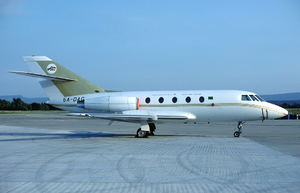
L'Armée de l'air de la Jamahiriya arabe libyenne ou Al Quwwat al-Jawwiya al-Libiyya était la composante aérienne de l'Armée libyenne. Elle a été créée en 1970 et est dissoute en 2011, remplacée par la force aérienne libyenne.